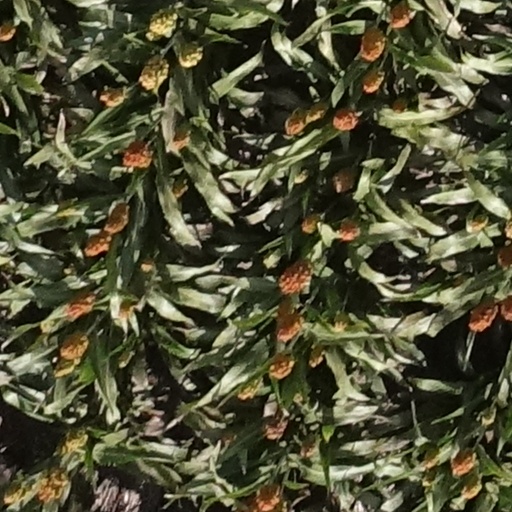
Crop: sorghum